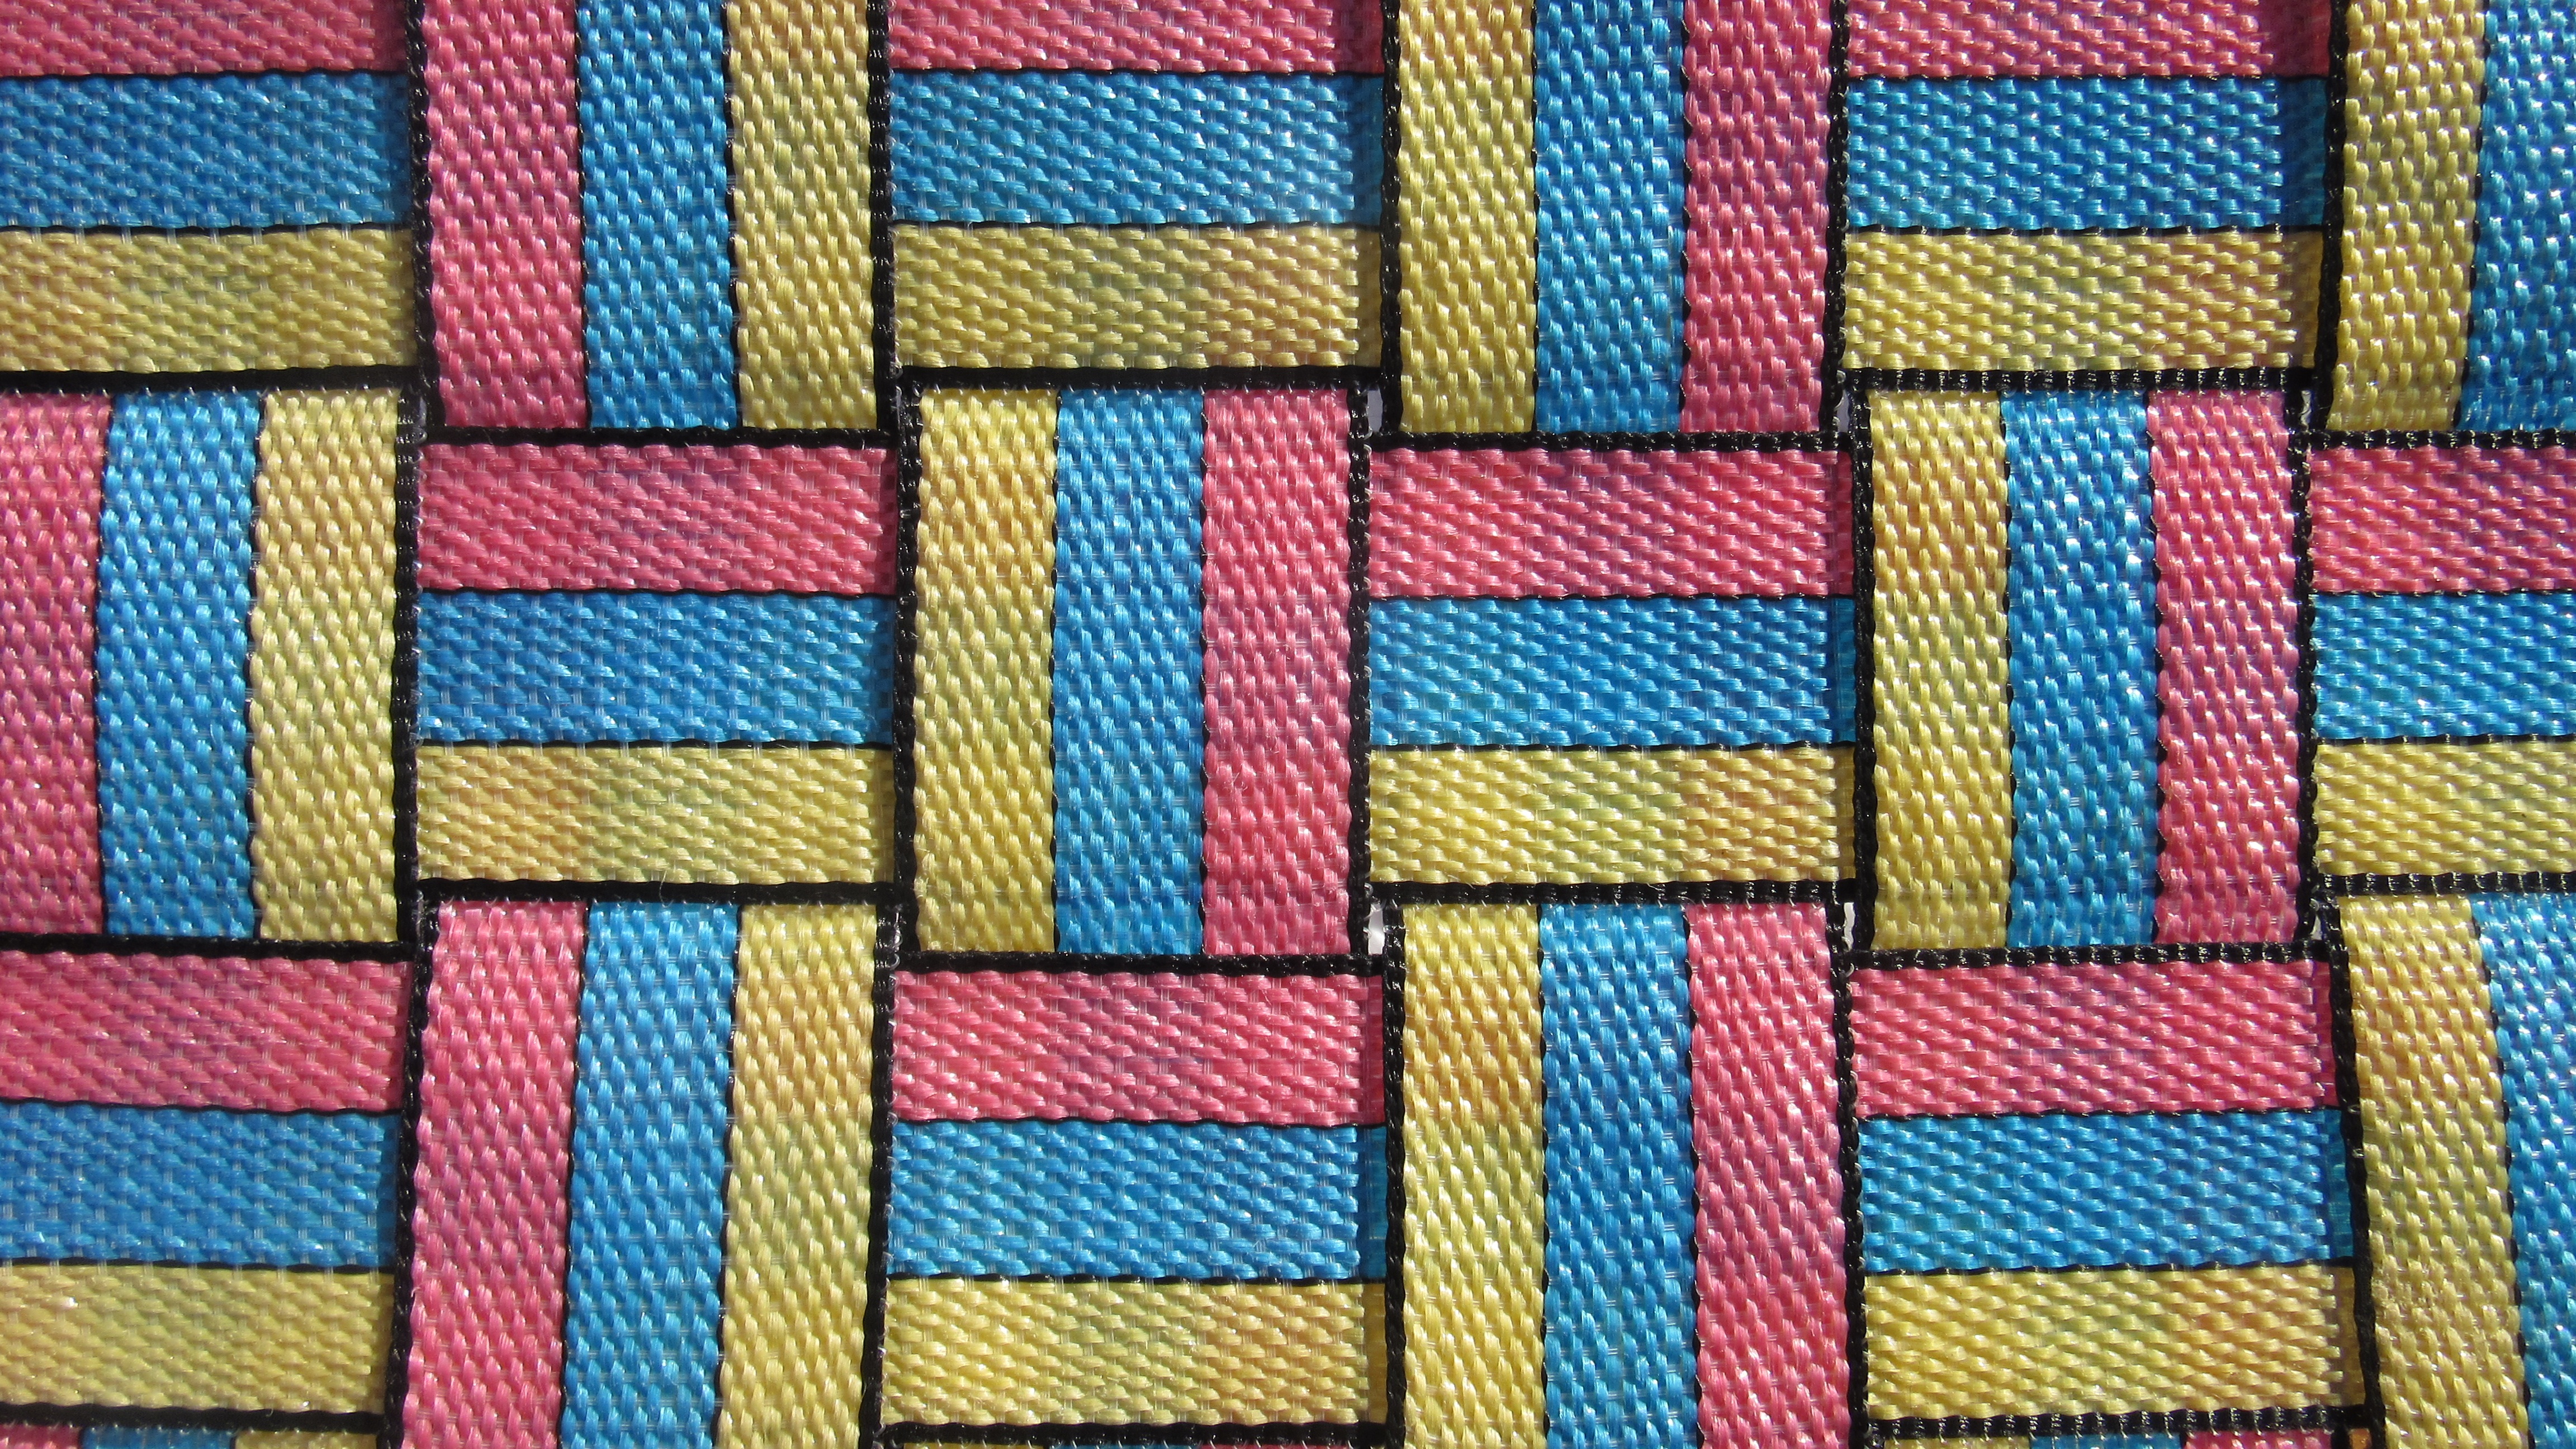
pattern, color, colorful, material, textile, art, background, design, net, stripes, slide, tissue, toboggan, flooring, tartan, bed sheet